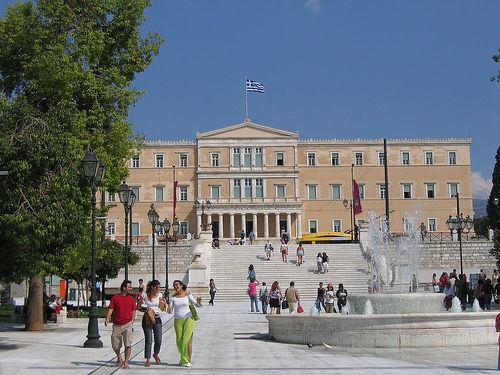
Weather: sun or clear